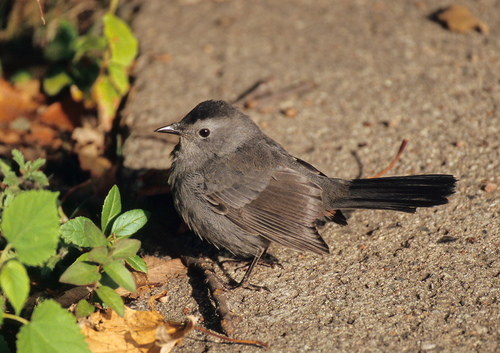
small grey bird with black coloration on beak, tarsus, feet, crown and tail.
a small grey bird that hads lighter colored wingbars and a dark brown tail with a small sharp beak.
a small bird with dark spiky feathers, and a plump body.
this plump black bird is tiny and has long black tail feathers.
this bird is entirely gray except for black rectrices and a black crown.
this particular bird has brown secondaries and black eyes
this is a small almost all grey bird with a dark spot on the top of its head and tail.
a small bird and round bird with gray color feathers.
this bird has wings that are brown and has a grey belly
this small plump bird is pure black, with short puffy feathers and a thin sharp beak.
Species: Gray Catbird